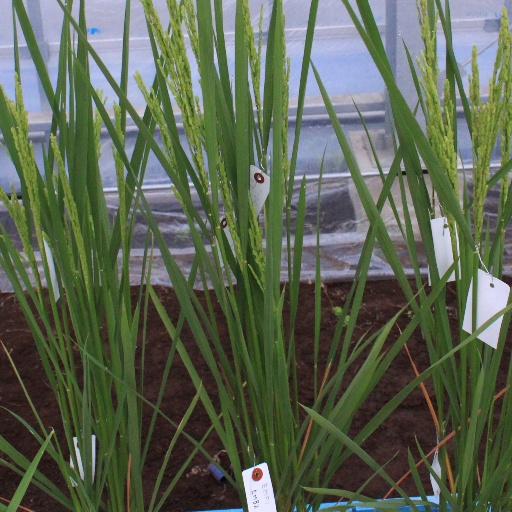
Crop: rice